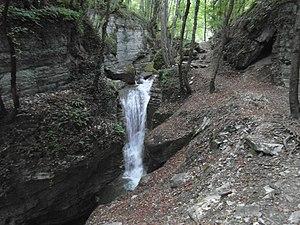
cascade du Furon
Sassenage est une commune française située dans le département de l'Isère en région Auvergne-Rhône-Alpes.
Le Furon ou canal du Furon est une petite rivière du sud-est de la France, dans le département de l'Isère, en région Auvergne-Rhône-Alpes, et un affluent de la rive gauche de l'Isère, donc un sous-affluent du Rhône.